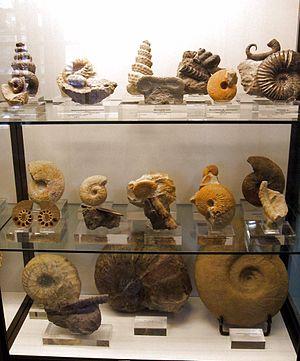
Le musée des sciences naturelles d'Alava ou MCNA est installé dans la Tour de Doña Ochanda, ancienne bâtisse de défense médiéval de la ville de Vitoria-Gasteiz en Pays basque. Il expose d'importantes collections géologiques, botaniques et zoologiques, soulignant par son intérêt les découvertes d'ambre fossile dans la province, d'une grande valeur par ses inclusions biologiques de la période du Crétacé.